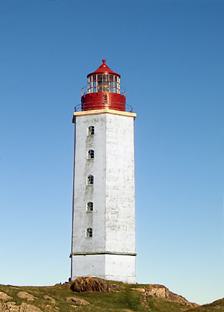
Building: Kvitsøy Lighthouse
Country: Unknown
Year built: 1700
Coastal lighthouse in Norway Lighthouse Kvitsøy Lighthouse View of the lighthouse Location Rogaland Norway Coordinates 59°03′43.3″N 05°24′00.7″E / 59.062028°N 5.400194°E / 59.062028; 5.400194 Tower Constructed 1700 (first) Construction stone tower Automated 1969 Height 27 metres (89 ft) Shape octagonal tower with balcony and lantern Markings white tower, red lantern Operator Kvitsøy municipality Heritage cultural property Light First lit 1829 (current) Focal height 45.2 metres (148 ft) Lens 2nd order Fresnel lens Intensity 909,000 Candela Range 18.5 nmi (34.3 km; 21.3 mi) Characteristic Fl (4) W 40s. Kvitsøy Lighthouse ( Norwegian : Kvitsøy fyr ) is a coastal lighthouse and heritage building in the municipality of Kvitsøy in Rogaland county, Norway .  It is located on the west side of the village of Ydstebøhamn on the island of Kvitsøy .  The lighthouse marks the entrance to the huge Boknafjorden , the main shipping route to the city of Stavanger , and inland Rogaland county.  The first lighthouse at the site was established in 1700, and the present lighthouse was built in 1829. The lighthouse was automated in 1969, and has been a protected historic building since 1998. The 1829 tower The 1829 lighthouse was 18 metres (59 ft) in height. The tower was extended by 7 metres (23 ft) in 1859 and it gained another 2 metres (6 ft 7 in) in height when a first order lens was installed in 1910. The present 27-metre (89 ft) tall lighthouse is an octagonal stone tower. There is a 2nd order Fresnel lens at the top of the tower. The building is painted white, with the lantern on the top painted red. Today, the light sits at an elevation of 45.2 metres (148 ft) above sea level.  The light emits four white flashes every 40 seconds. The lighthouse was automated and depopulated in 1969, and has been preserved as a protected historic building. Kvitsøy Lighthouse is the oldest stone tower lighthouse still in operation in Norway. The 1700 light The first construction from 1700 was a pivotal "bucket light" fuelled by coal, which could be lifted about six metres above the ground. The lamp was lit from 20 August to 20 March during the night. The bucket contained 170 litres (37 imp gal; 45 US gal) of coal, and the annual consumption was about 70 metric tons (69 long tons). The operation of the light was funded by a toll system for ships passing Kvitsøy. A replica model of the bucket light from 1700 was installed in 2005 near the current lighthouse. See also Norway portal Lighthouses in Norway List of lighthouses in Norway References